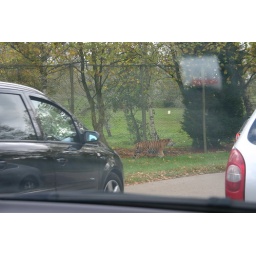
Tiger walking near the car